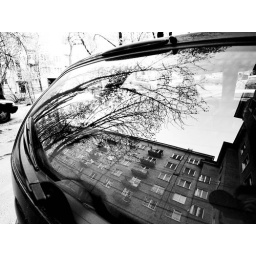
House and trees reflecting in a window of a car